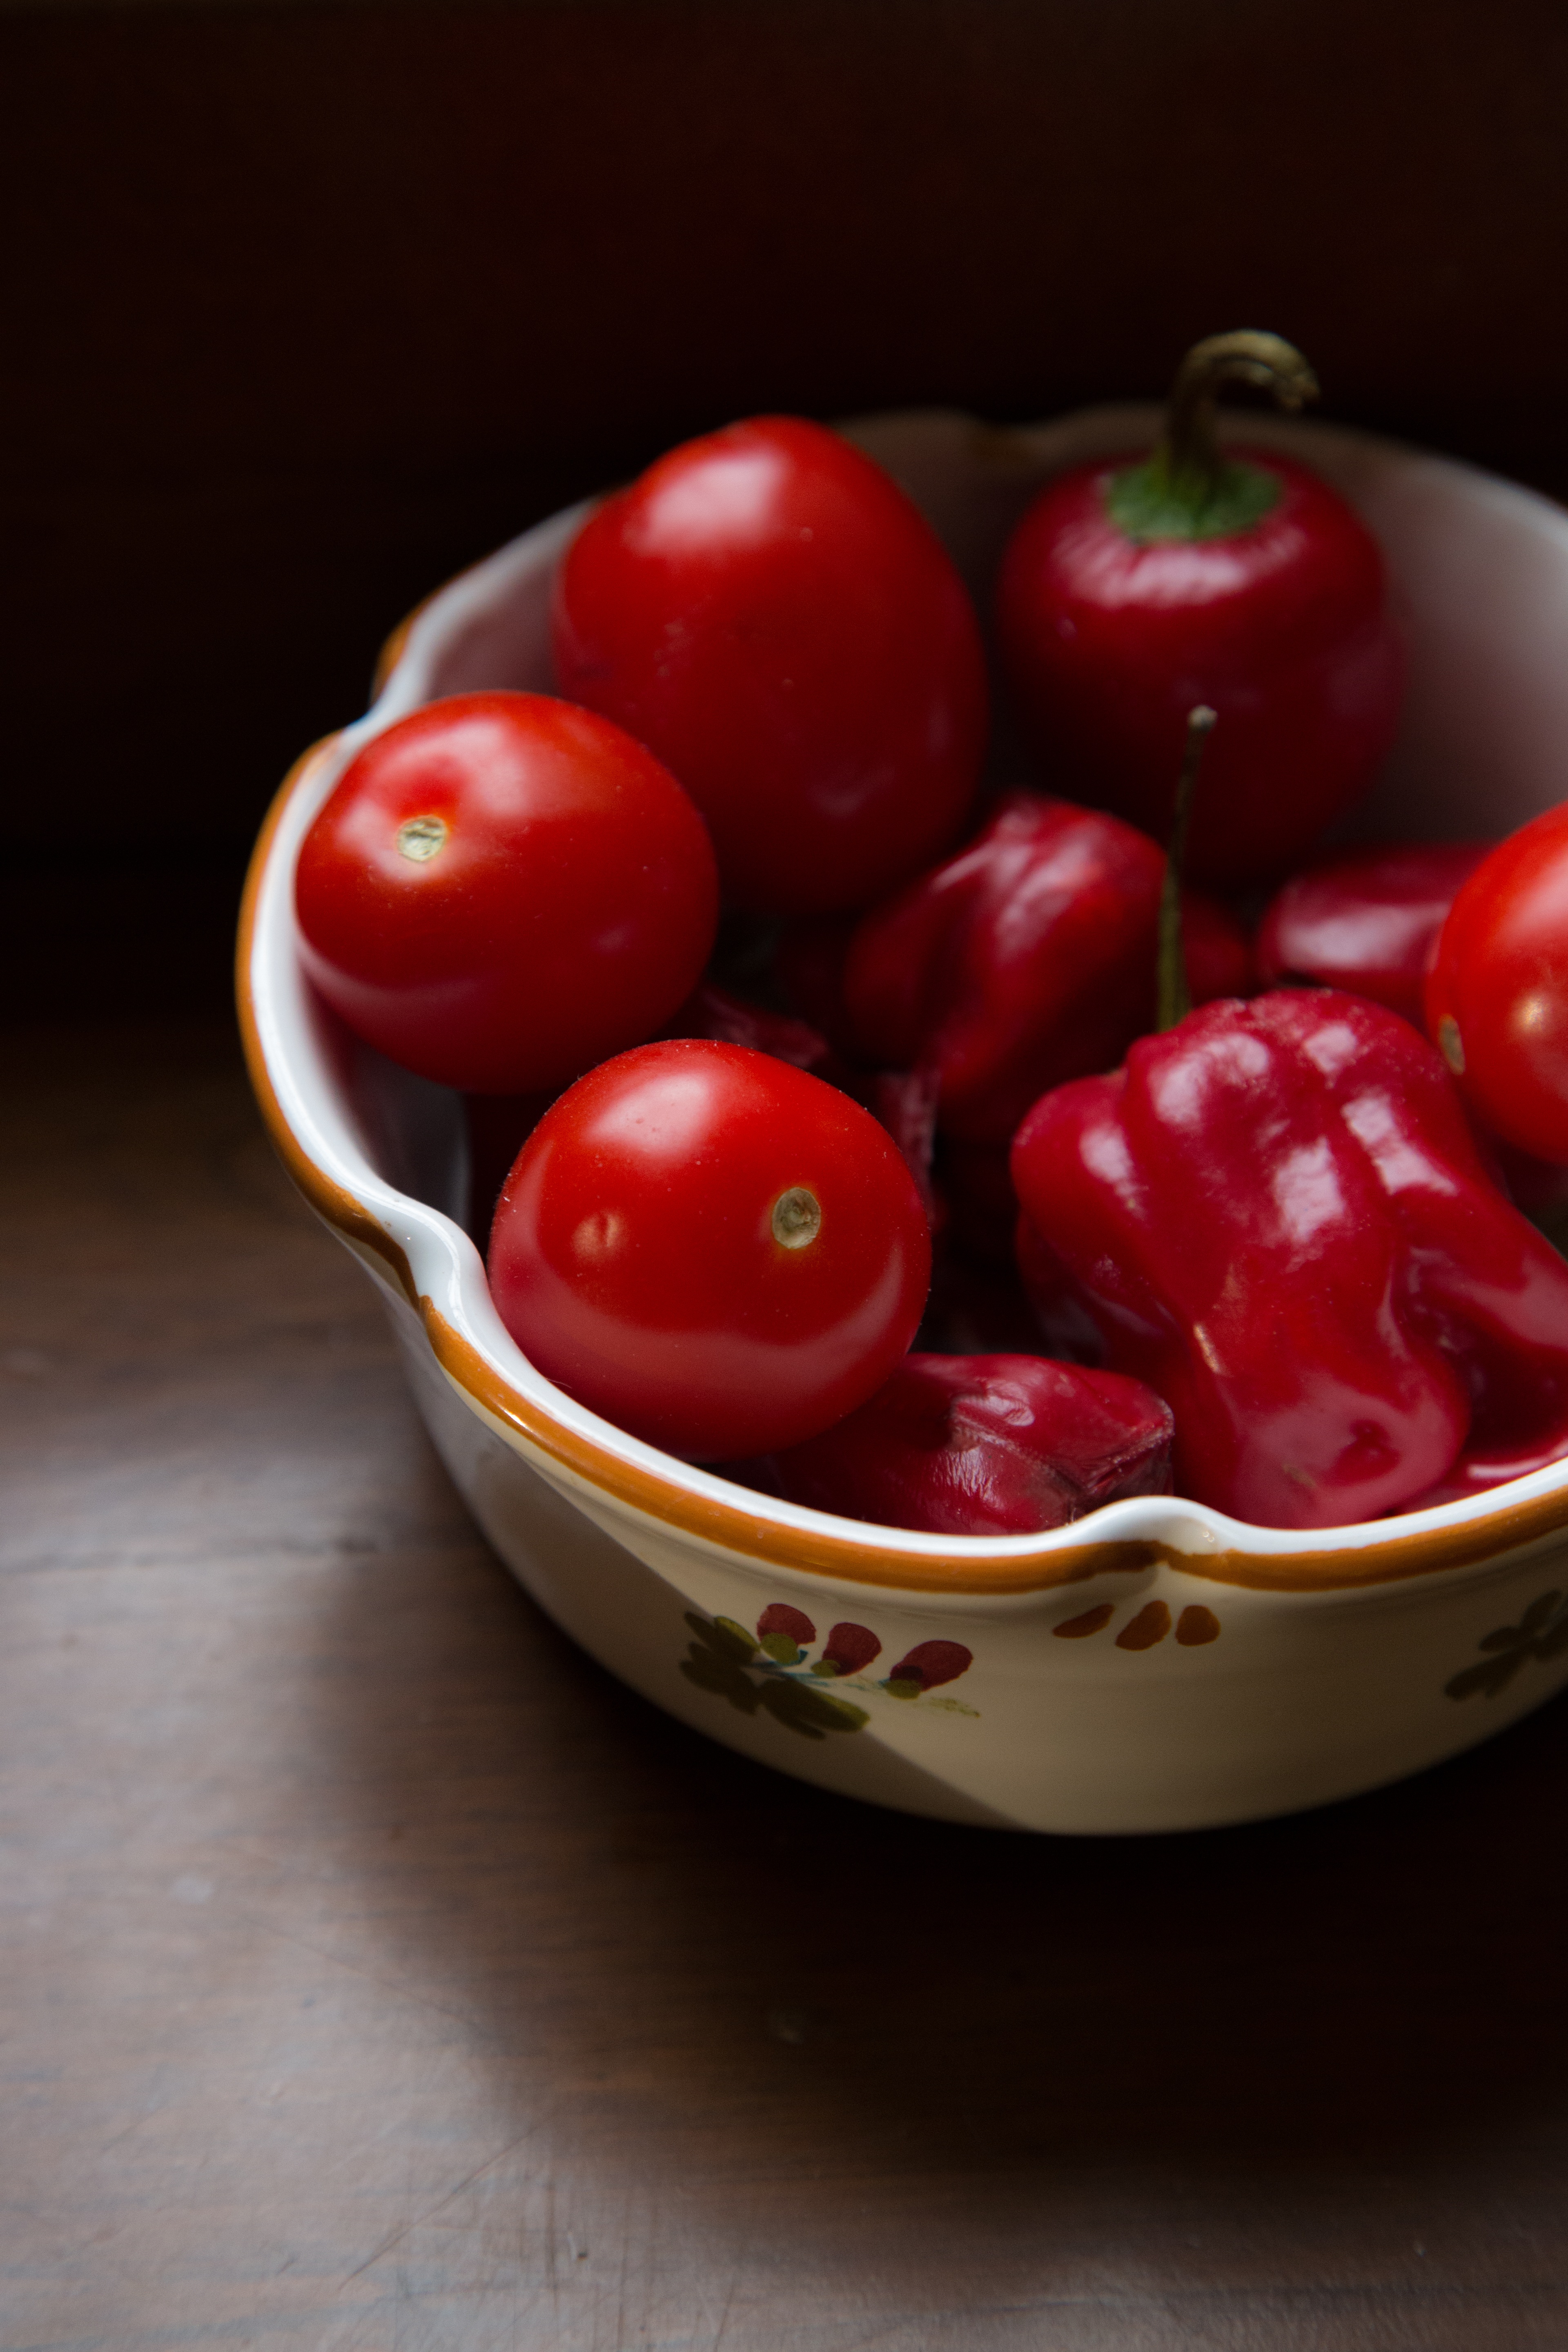
plant, fruit, berry, food, salad, pepper, red, produce, vegetable, kitchen, tomato, tomatoes, vegetarian, healthy eating, cherry, organic, ingredients, flowering plant, rose family, fresh vegetables, eating healthy, land plant